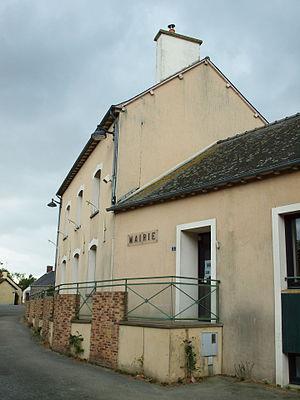
Boistrudan (Ille-et-Vilaine, France)